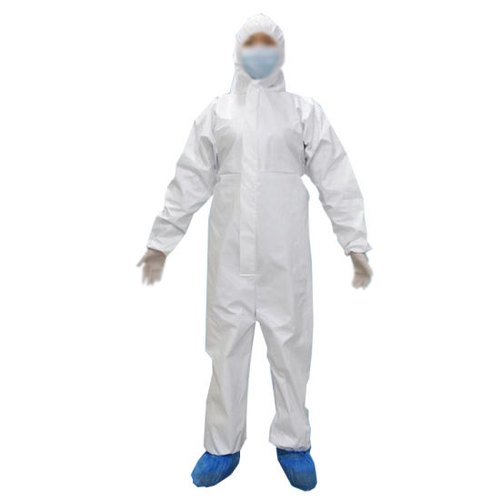
Objects detected:
Mask
Coverall